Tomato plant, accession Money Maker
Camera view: bottom (45 deg); turntable rotation: 240 degrees
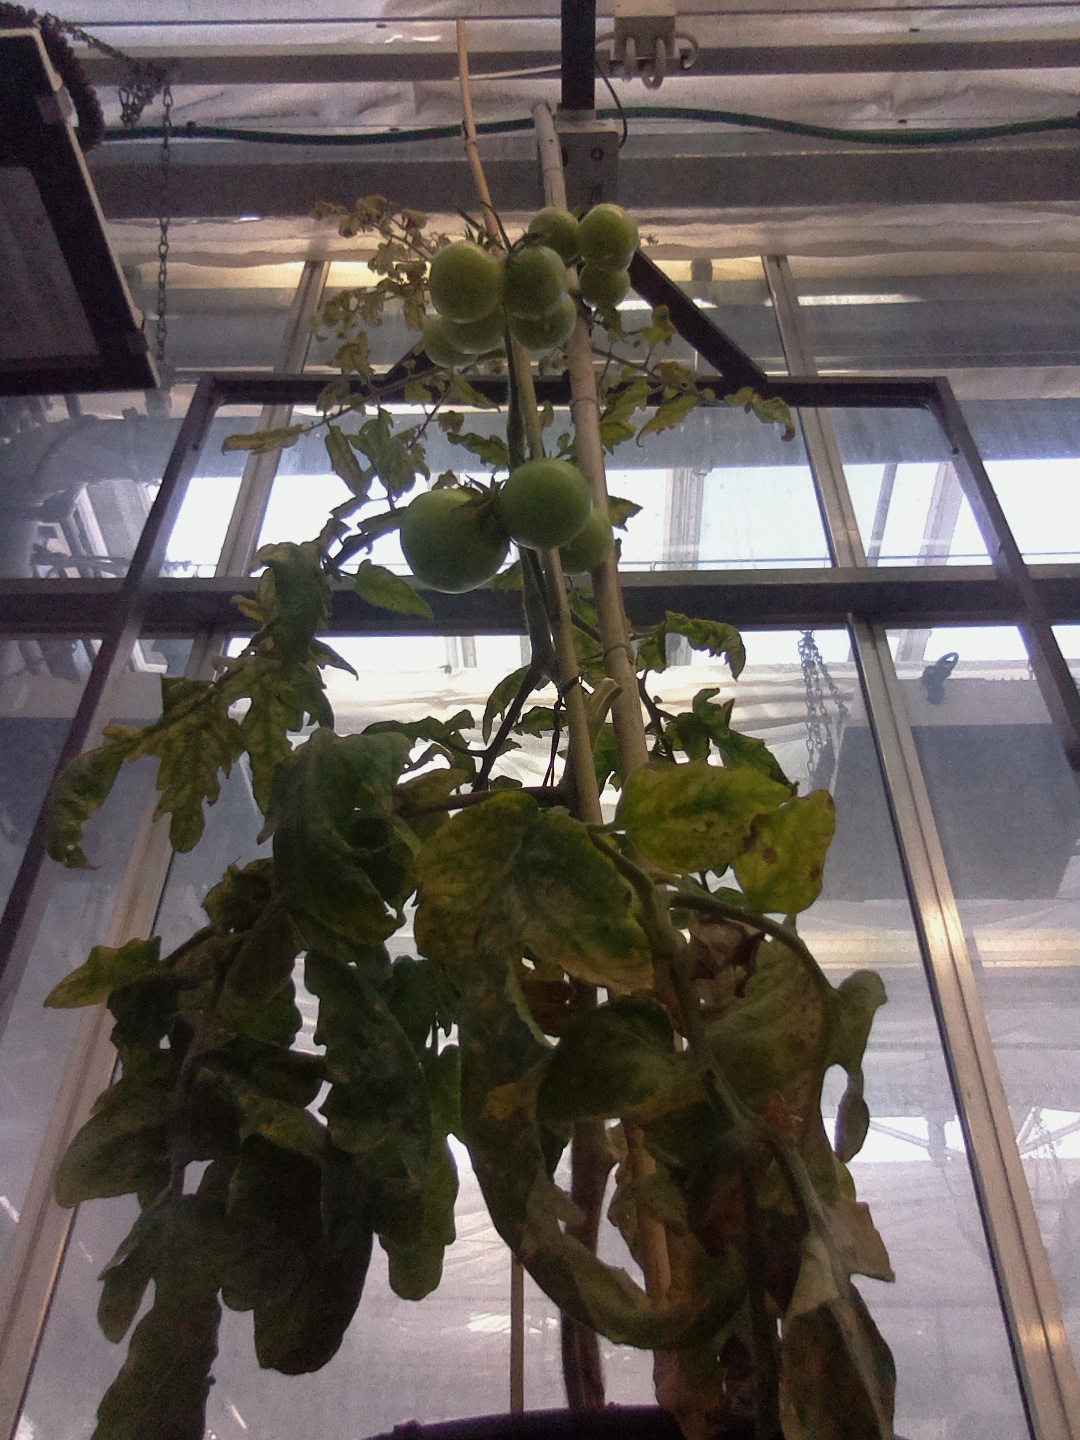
BBCH growth stage 78: 80% -90% of final fruit size